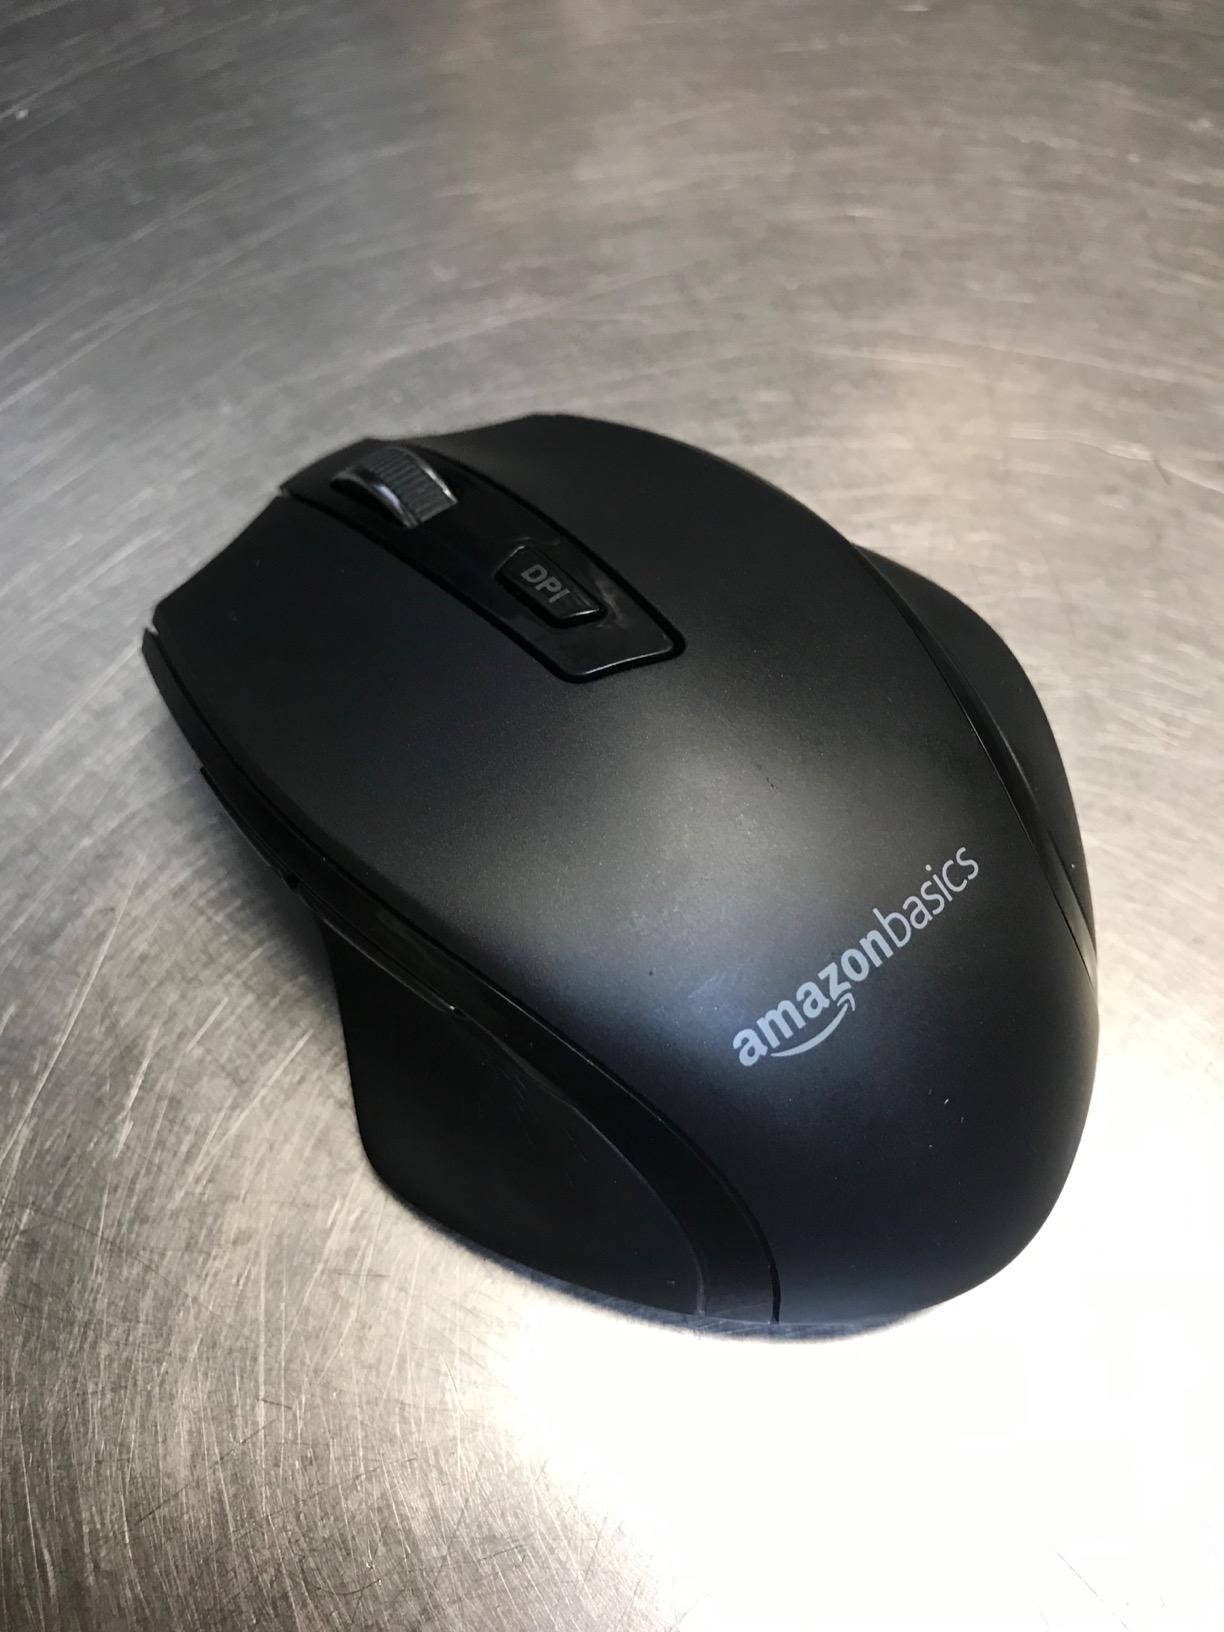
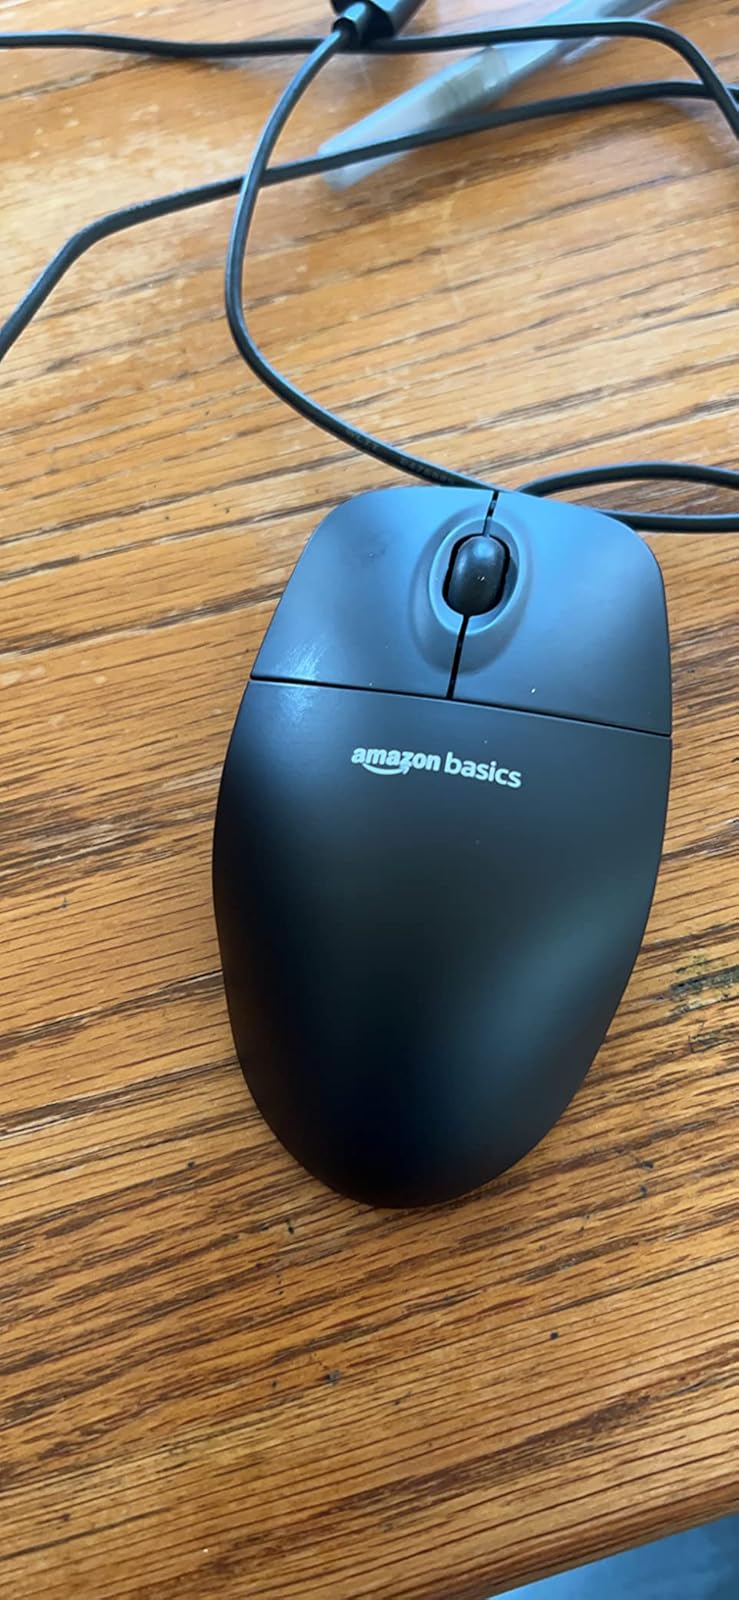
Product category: mouse
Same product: no